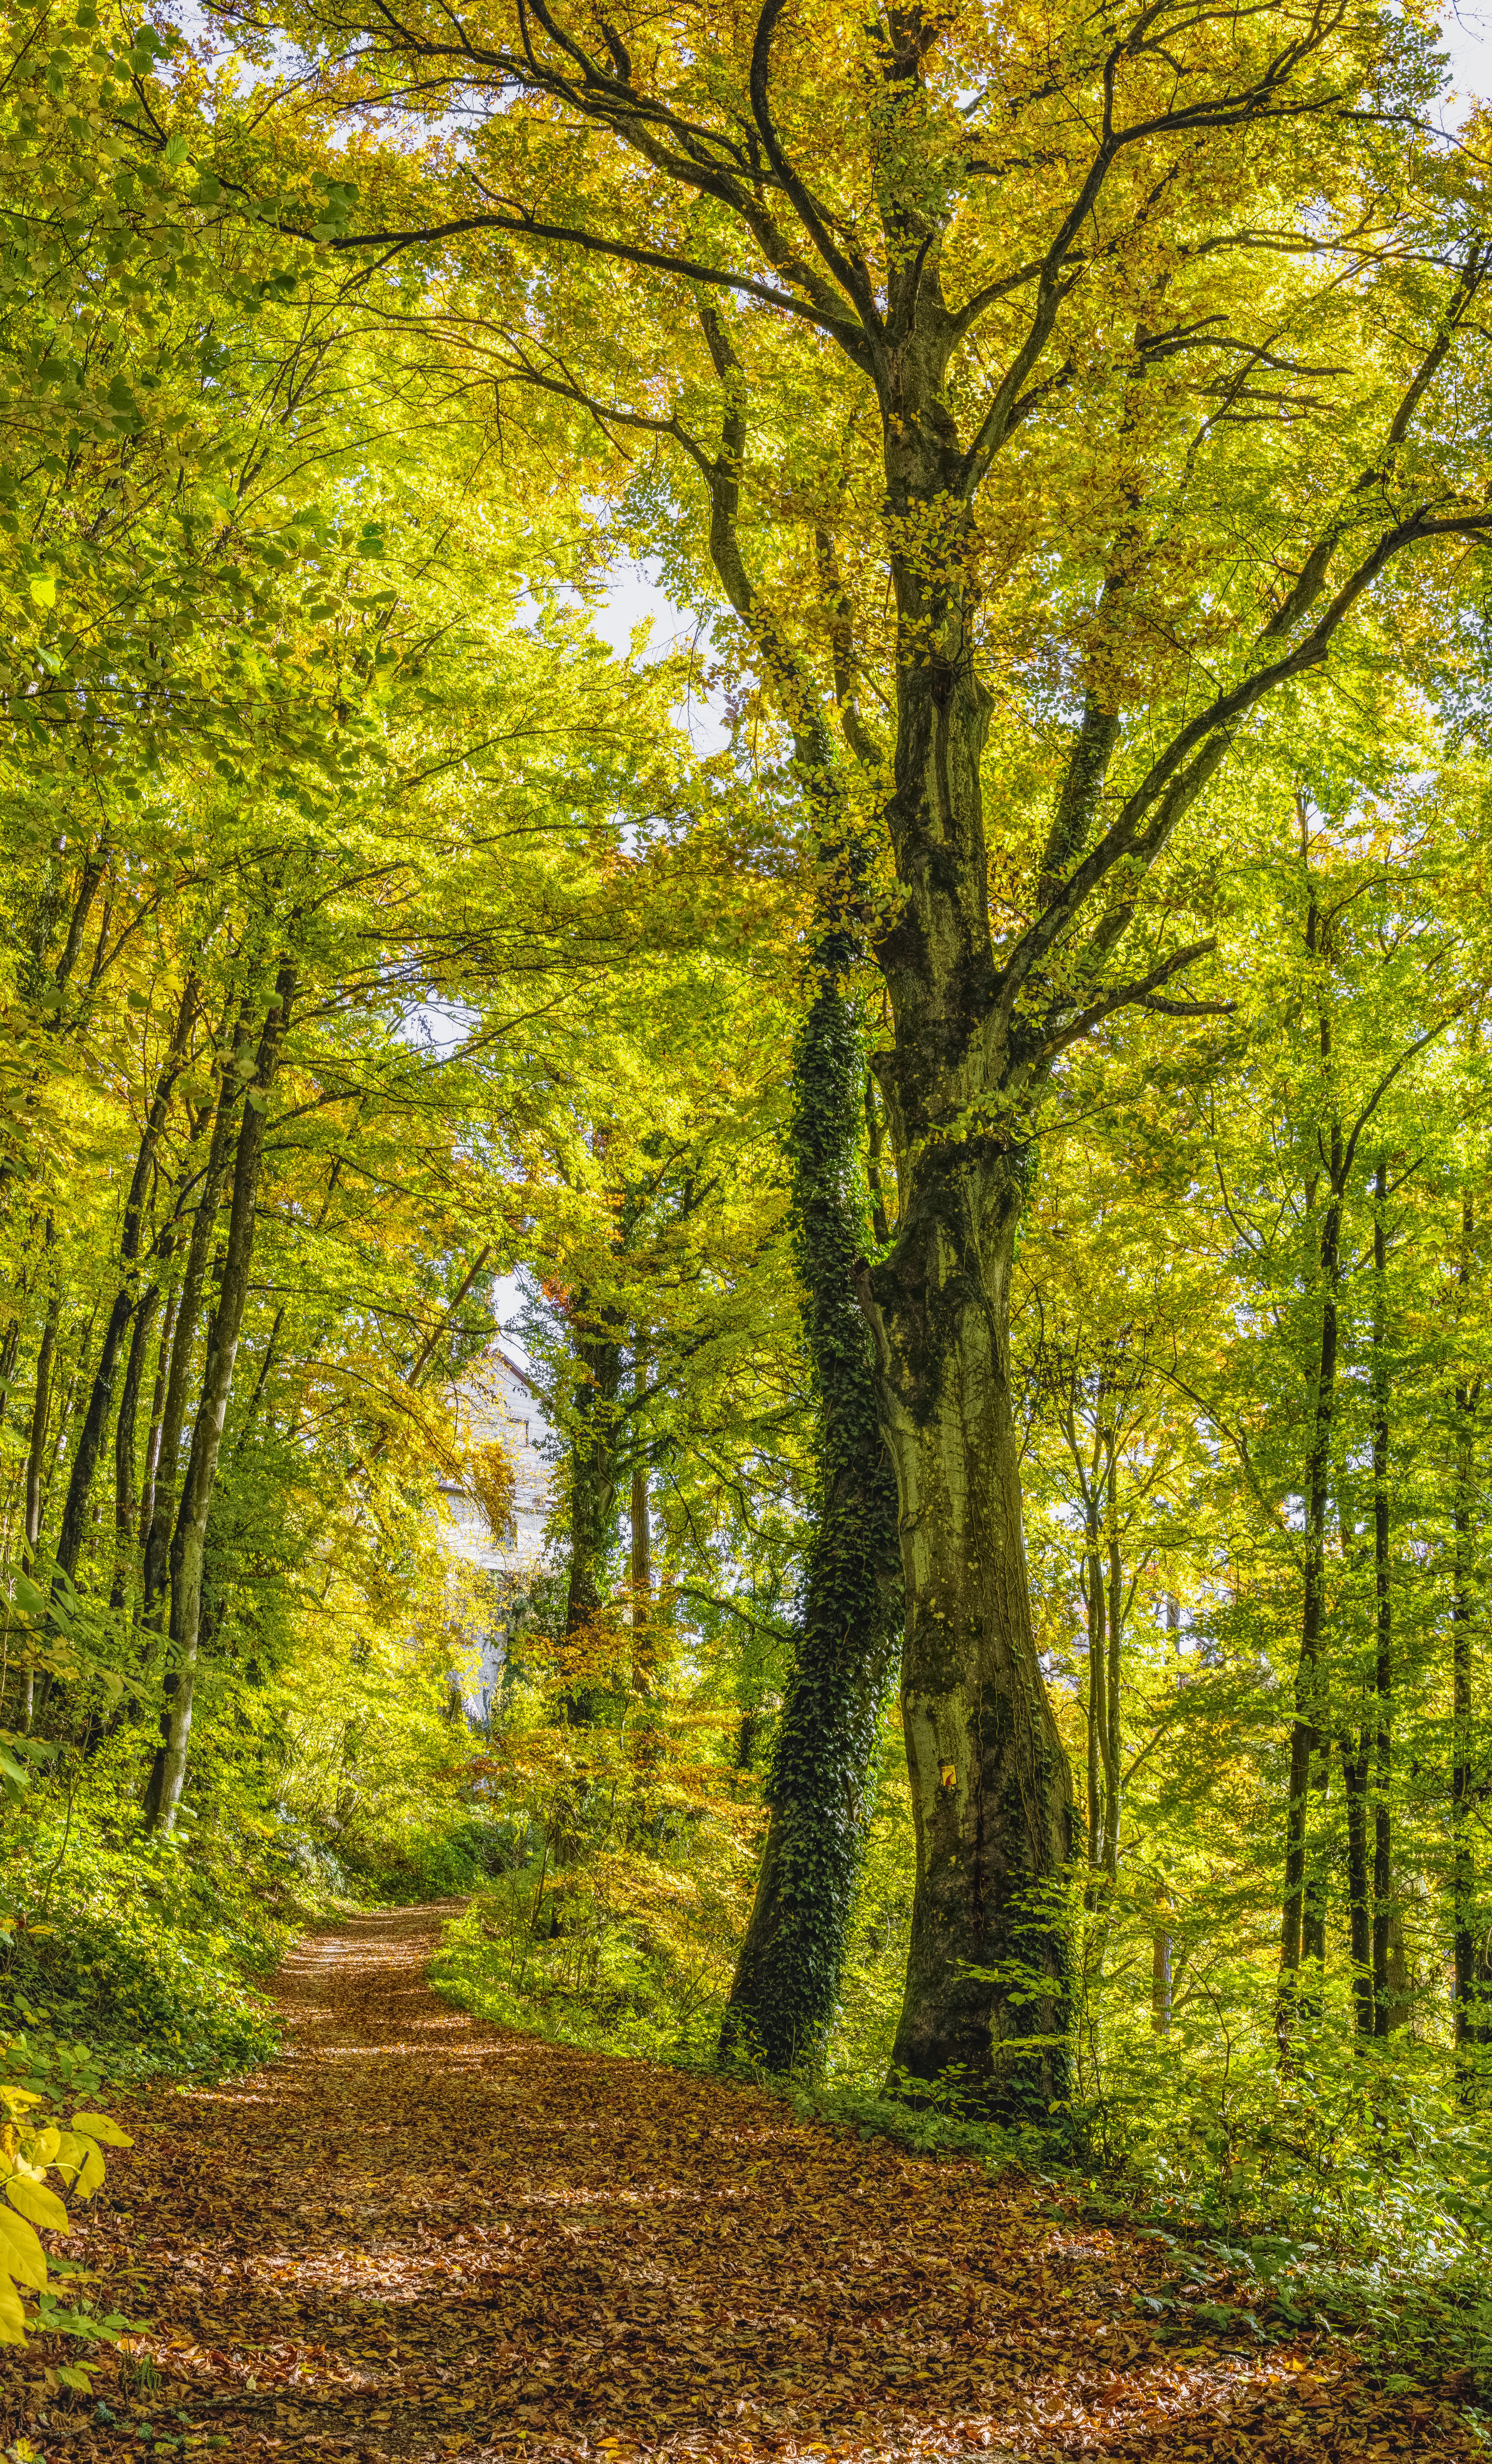
woodland, nature, ecosystem, tree, temperate broadleaf and mixed forest, leaf, forest, grove, autumn, yellow, nature reserve, deciduous, woody plant, vegetation, path, sunlight, branch, old growth forest, northern hardwood forest concept, trunk, biome, temperate coniferous forest, grass, maidenhair tree, sky, spruce fir forest, spring, landscape, computer wallpaper